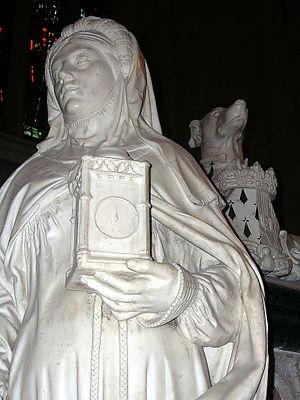
Le tombeau de François II, duc de Bretagne et de sa femme Marguerite de Foix est un monument funéraire qui se trouve à Nantes, dans la cathédrale Saint-Pierre-et-Saint-Paul, et qui fut réalisé en différents matériaux nobles dont le marbre de Carrare au début du XVIᵉ siècle par Michel Colombe et Jean Perréal.